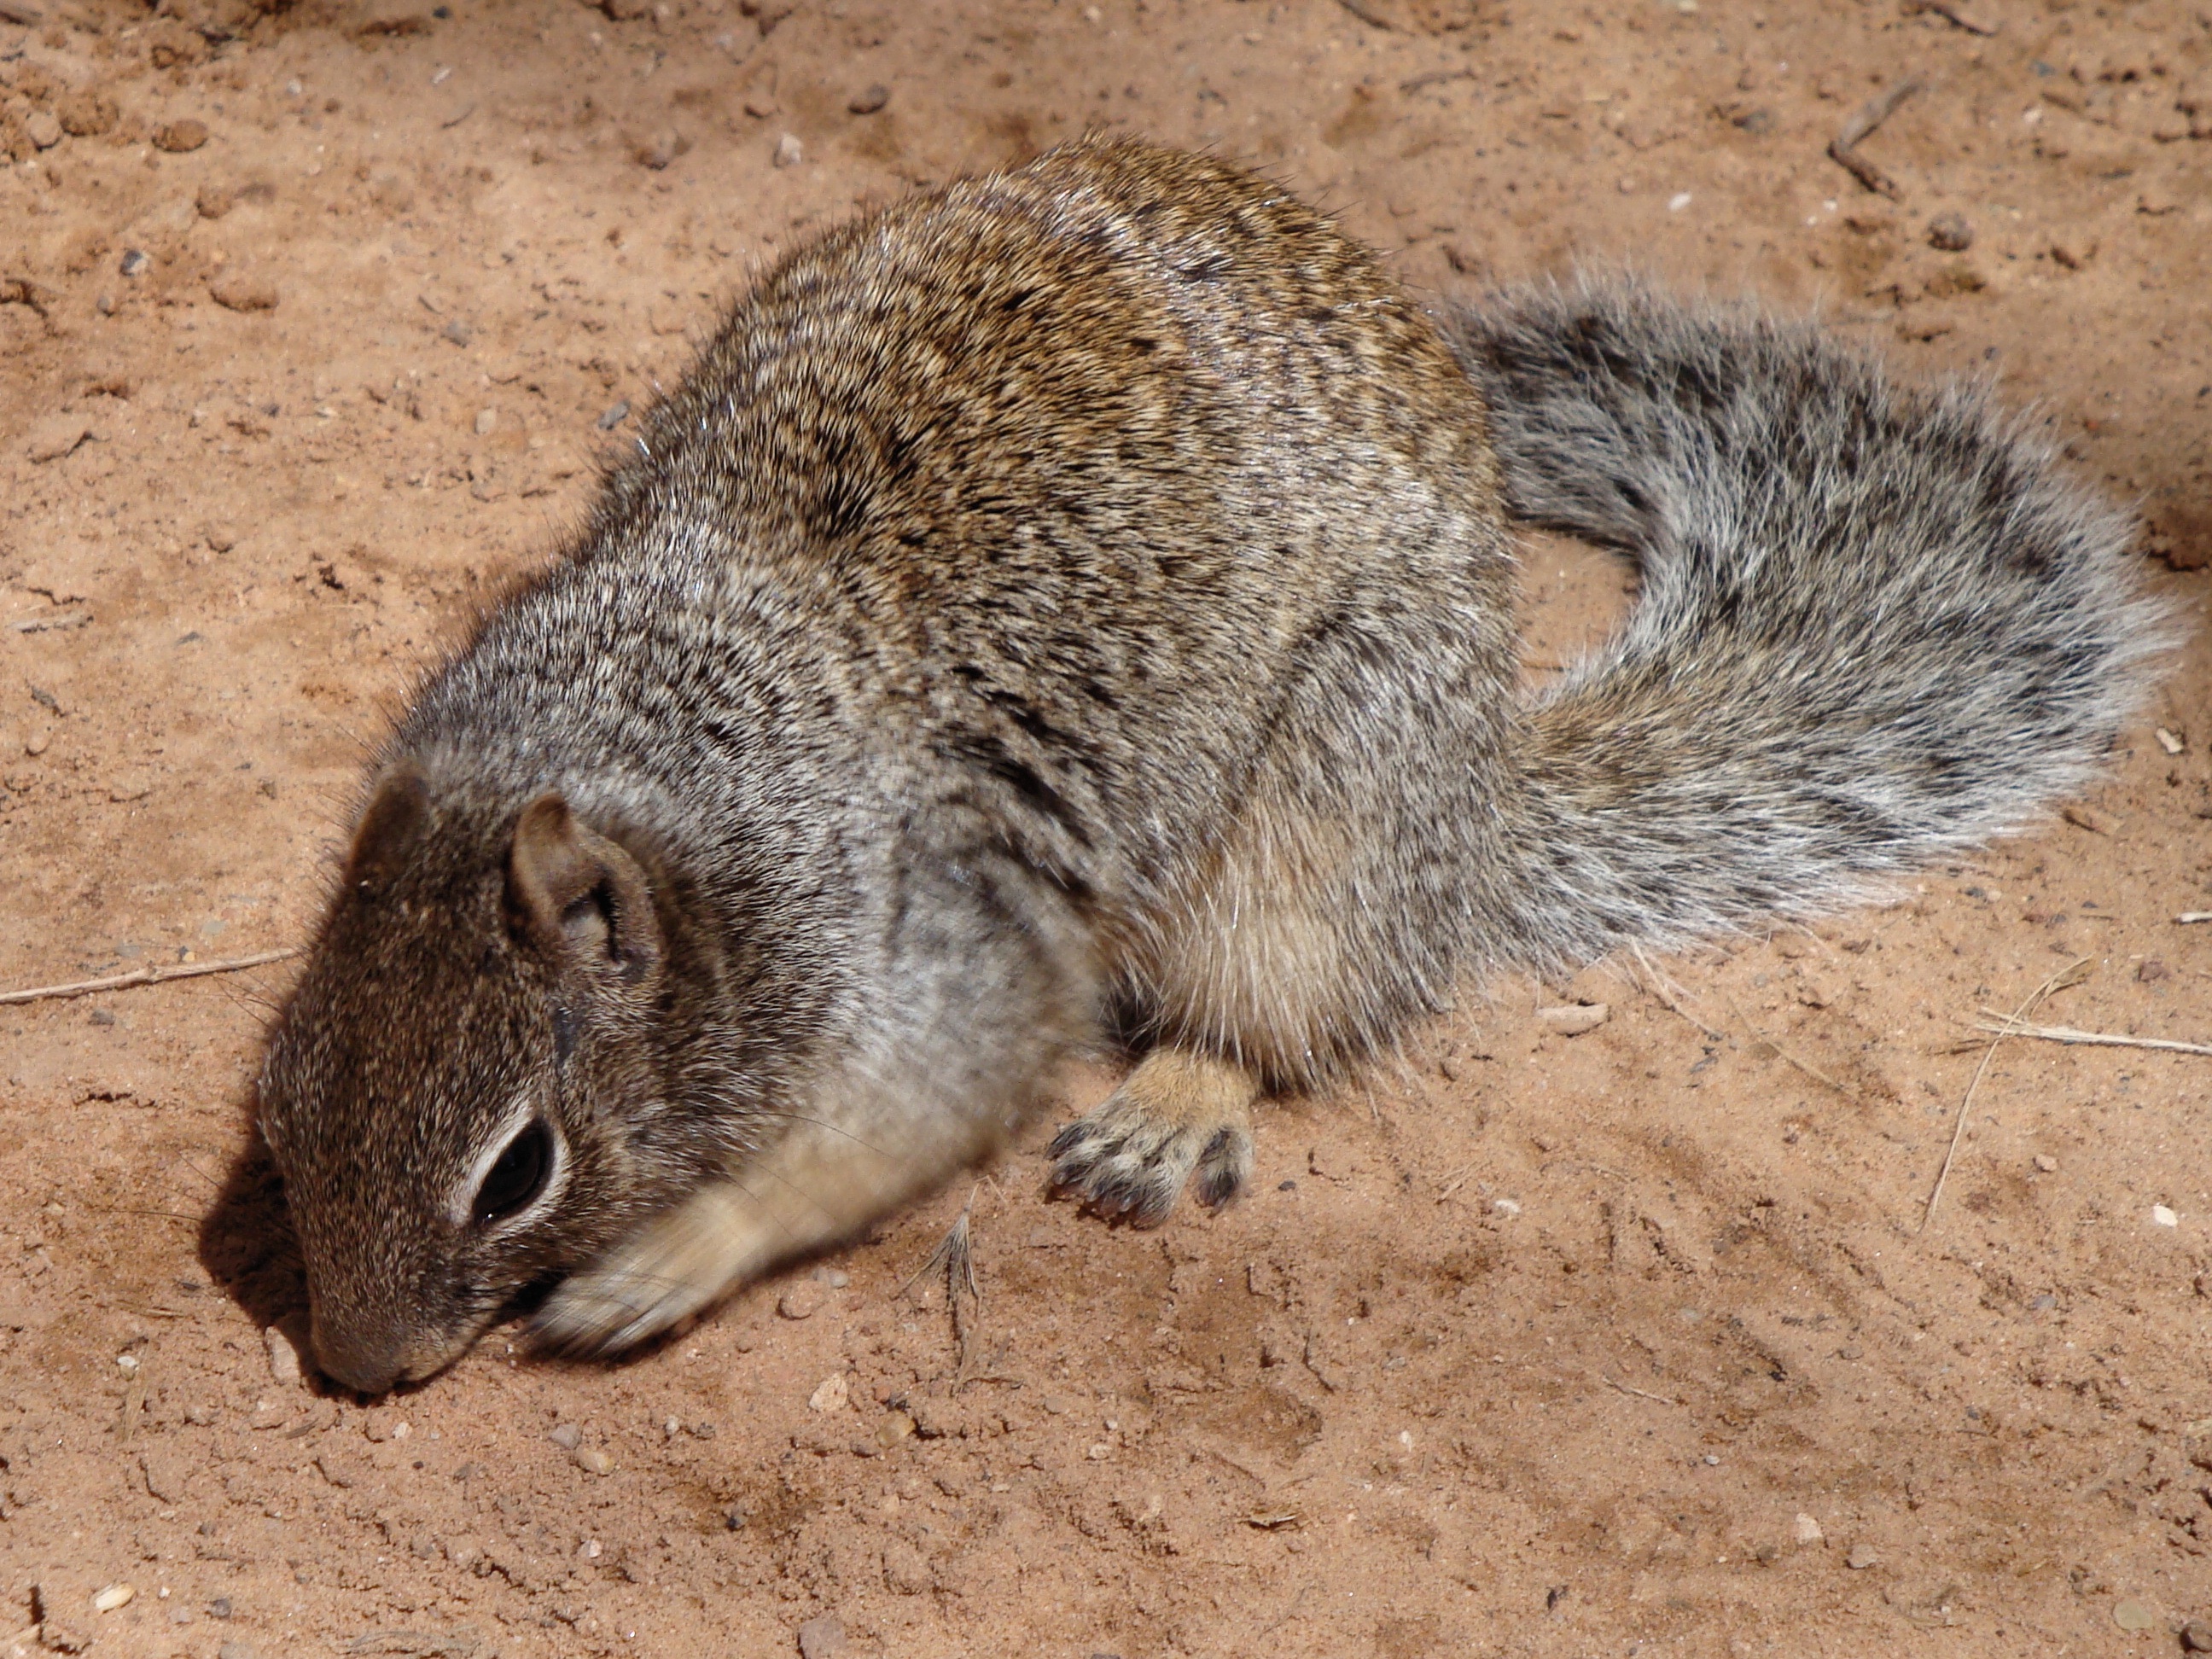
nature, animal, wildlife, zoo, mammal, squirrel, fauna, whiskers, rodents, vertebrate, meerkat, marmot, ground squirrel, viverridae